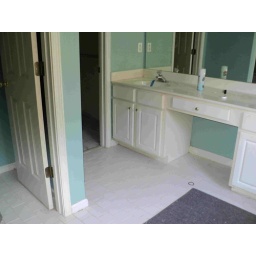
Master bath. Walk in closet on left by vanity. &amp;quot;water closet&amp;quot; on immediate left. Notice white tile floor